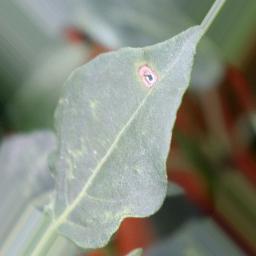
Label: cercospora